BAITSSS

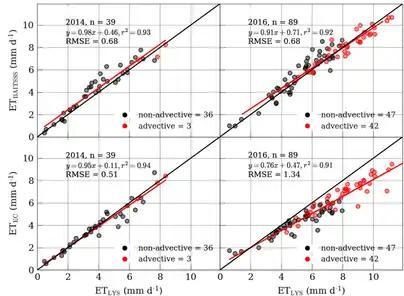
Daily evapotranspiration uncertainties. The lysimeter measurements were taken as references. Linear regressions are red line lines and one-to-one lines are black.

A study related to ET uncertainty associated with ET hysteresis (Vapor pressure and net radiation) were conducted using lysimeter, Eddy covariance (EC), and BAITSSS model (point-scale) in an advective environment of Bushland, Texas. Results indicated that the pattern of hysteresis from BAITSSS closely followed the lysimeter and showed weak hysteresis related to net radiation when compared to EC. However, both lysimeter and BAITSSS showed strong hysteresis related to VPD when compared to EC.